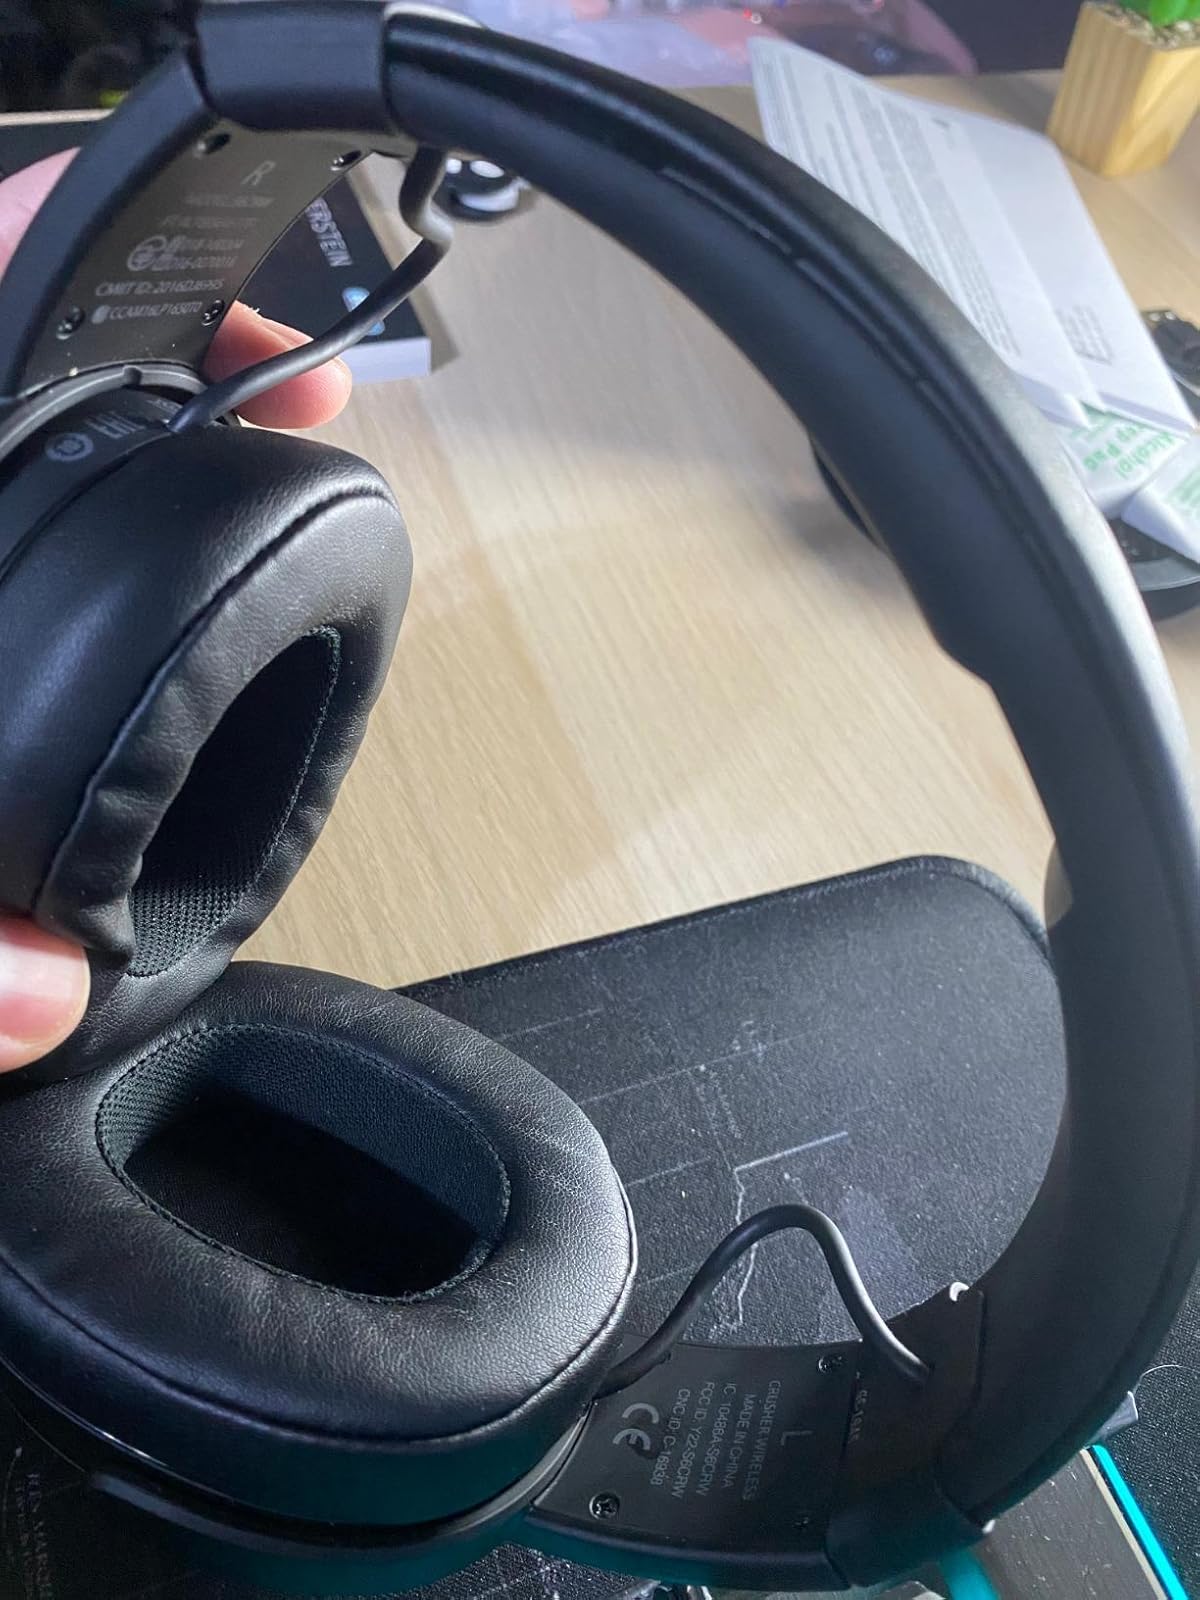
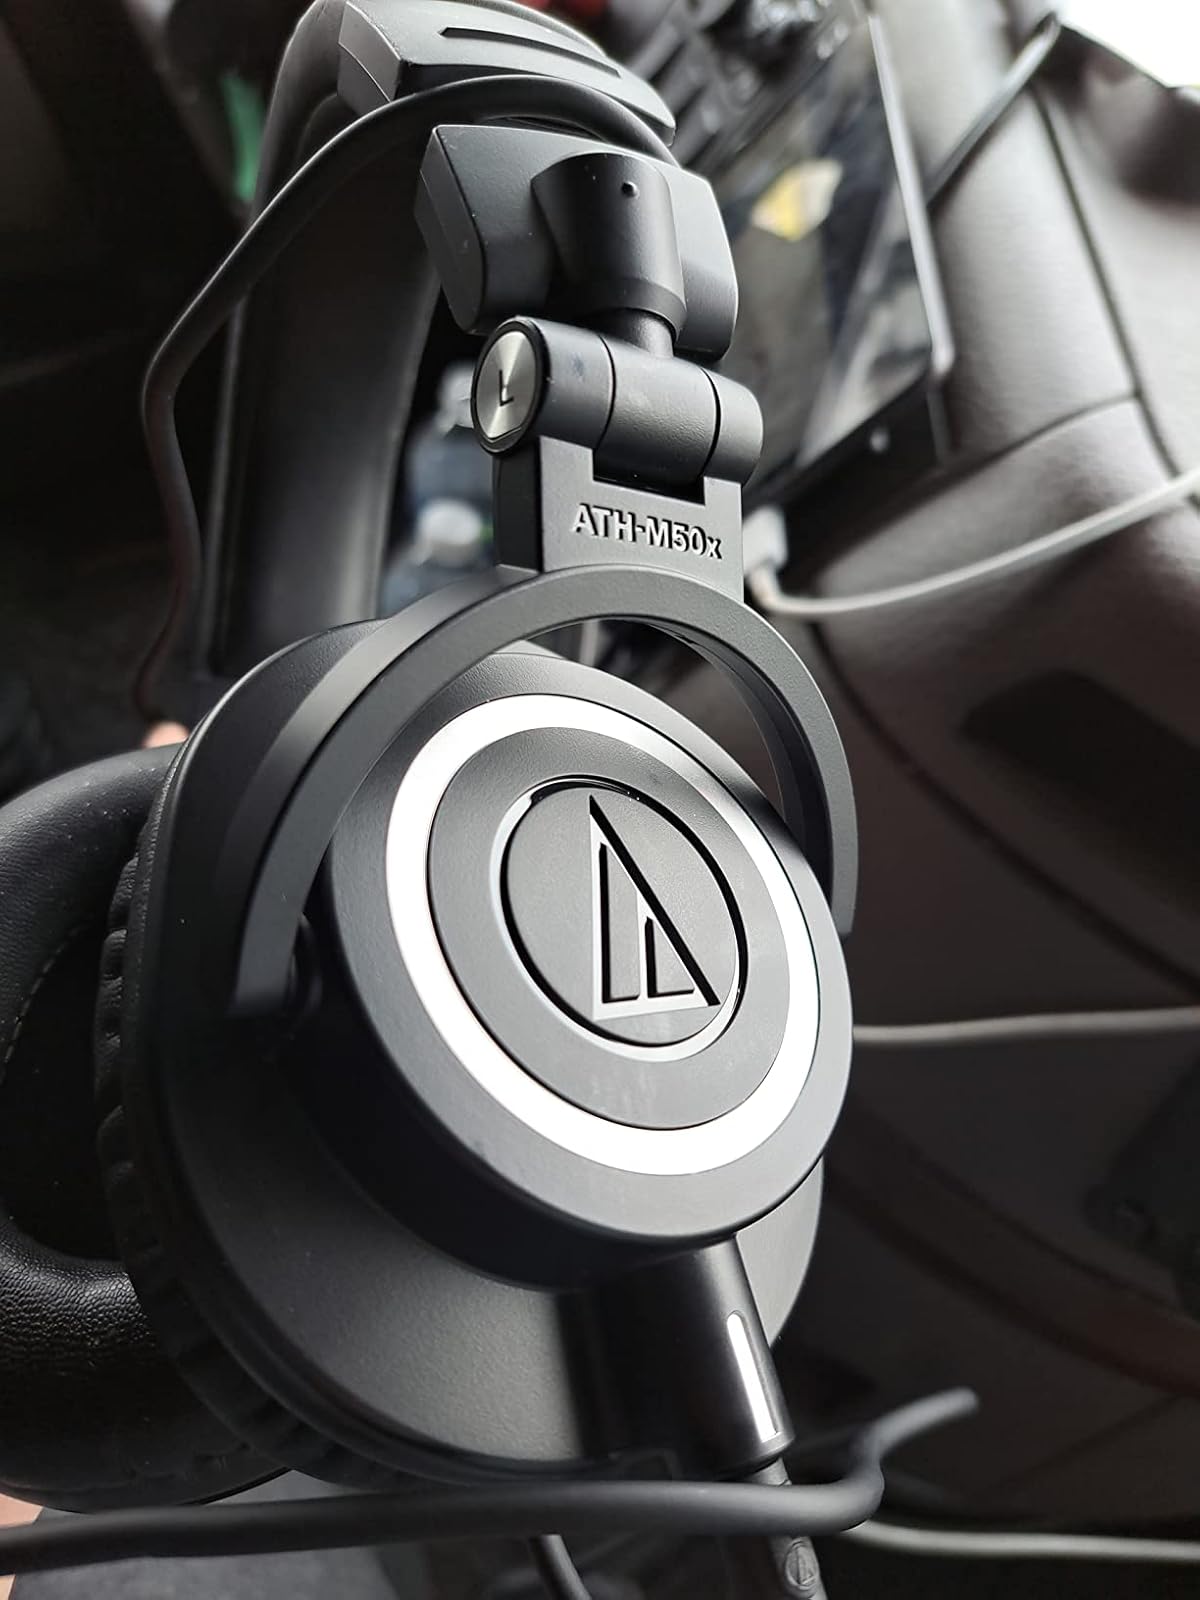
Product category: headphones
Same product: no